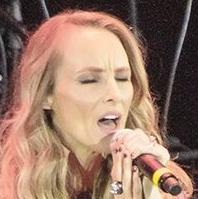
Age: 44